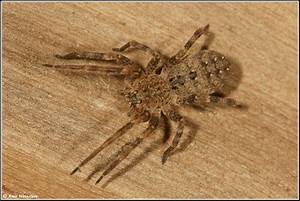
Label: spider